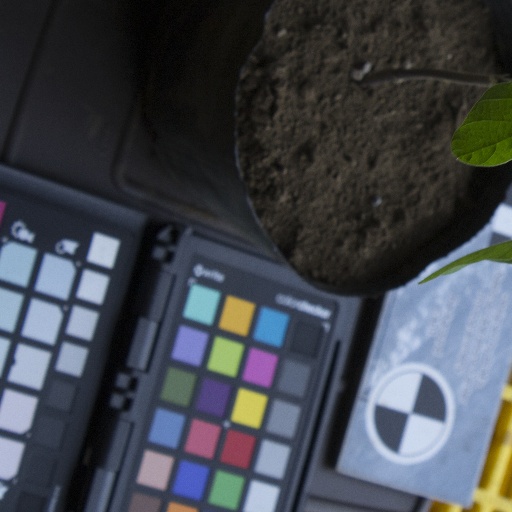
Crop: soybean